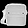
Label: Bag